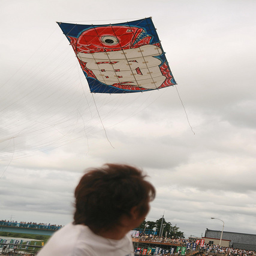
A person looking at a blue, red and white kite in a sky.
a blurry person flying a square fish kite
A lady looking over her shoulder at a kite flying in the air.
an image of a man that is flying a kite in the air
a man holding onto a big kite that looks like a fish